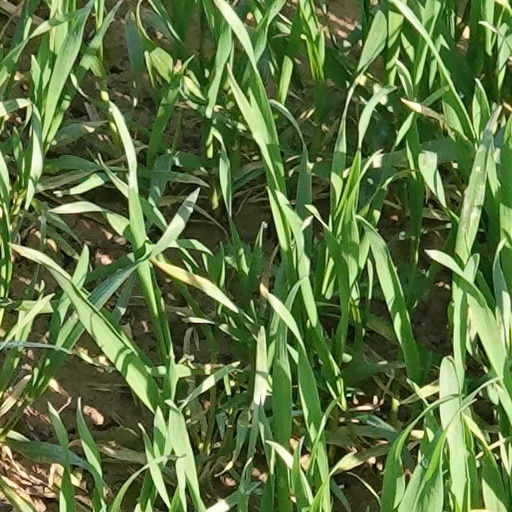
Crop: wheat